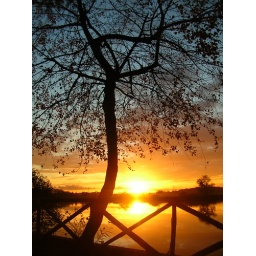
tree in the sunset on the river